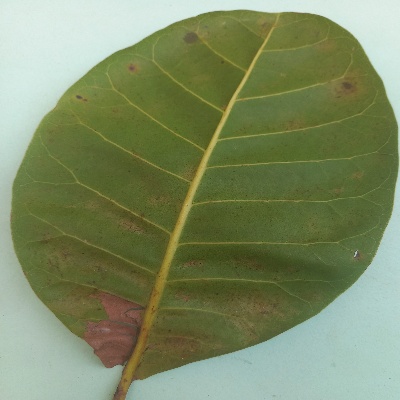
Crop: Cashew
Condition: anthracnose